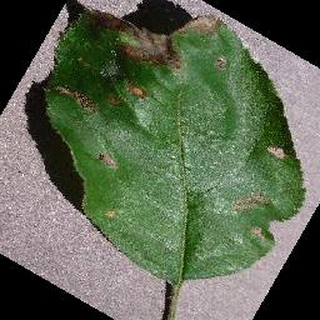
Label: apple_black_rot